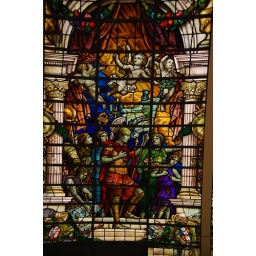
The building the stained glass was originally in was bombed in 1992.